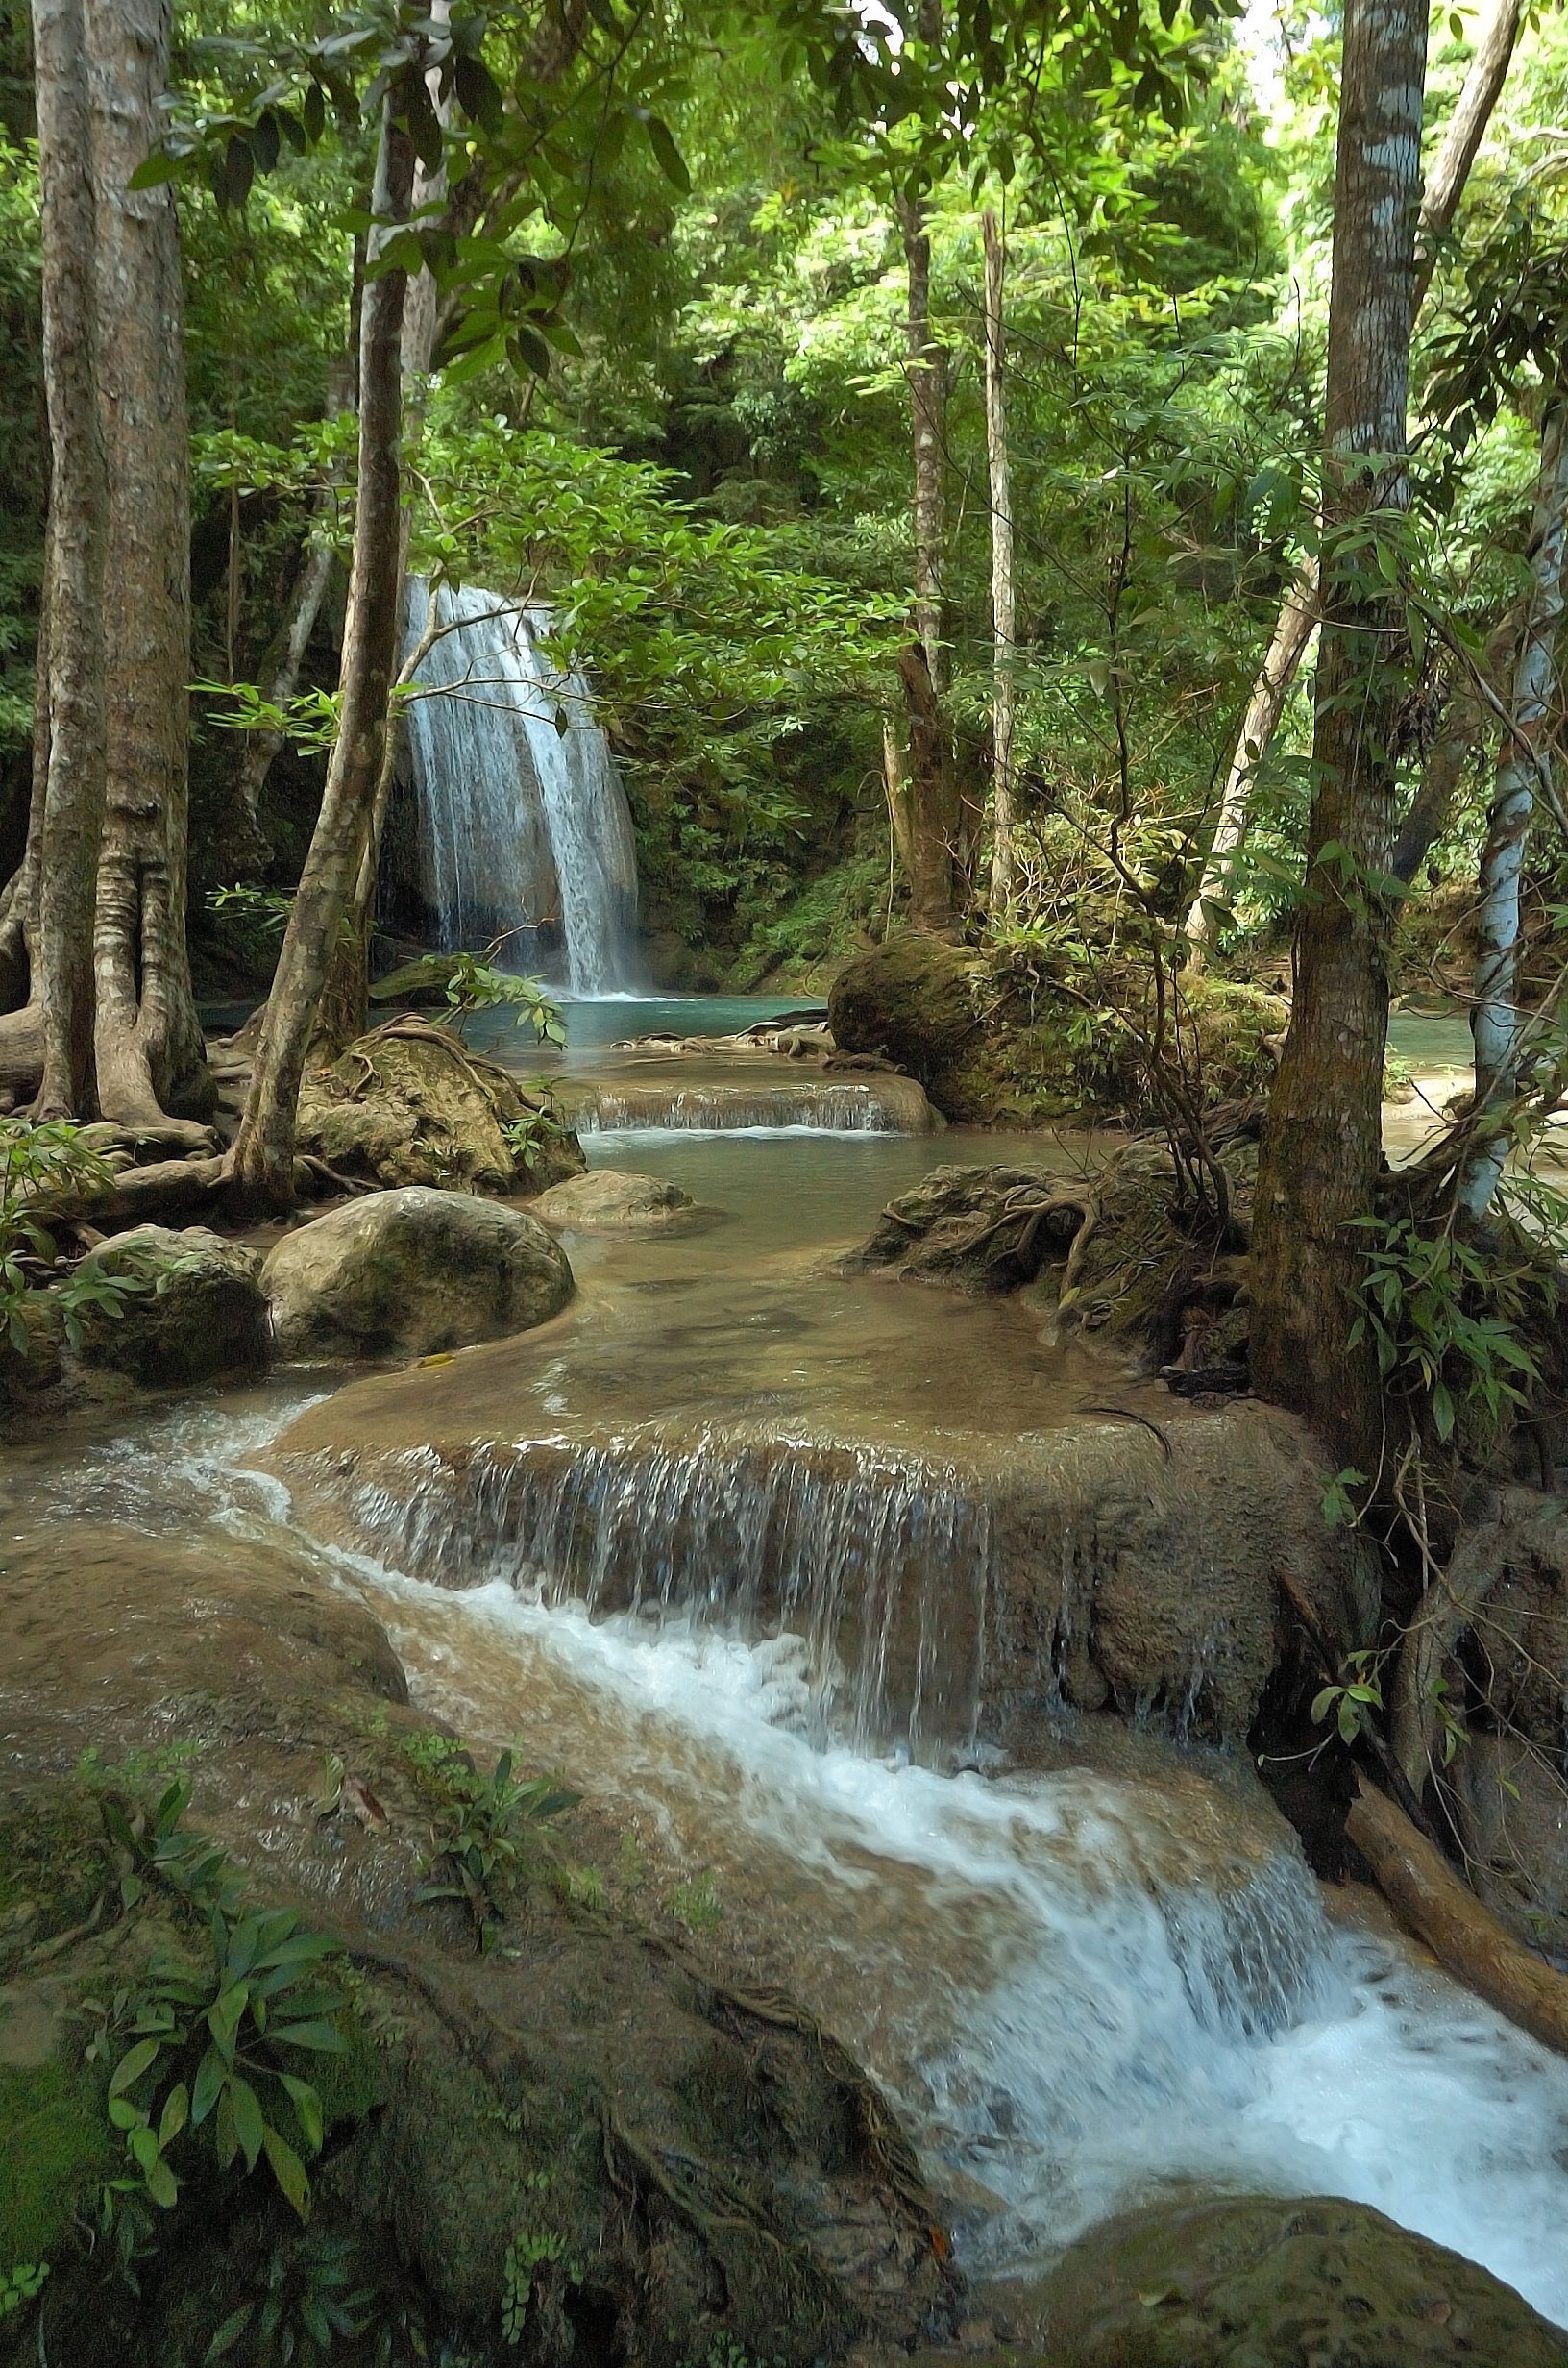
water, nature, forest, waterfall, creek, wilderness, river, stream, cascade, jungle, national park, thailand, body of water, rainforest, ravine, wasserfall, woodland, habitat, water feature, watercourse, water courses, nature reserve, erawan, state park, kanchanaburi, old growth forest, natural environment